Senna circinnata

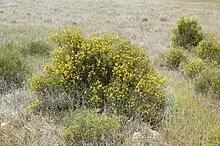
Habit near Euabalong, New South Wales

Senna circinnata, commonly known as coiled cassia, is a species of flowering plant in the family Fabaceae and is endemic to eastern Australia. It is a shrub or small tree with pinnate leaves with one to three pairs of egg-shaped leaflets, and small groups of yellow flowers in upper leaf axils.